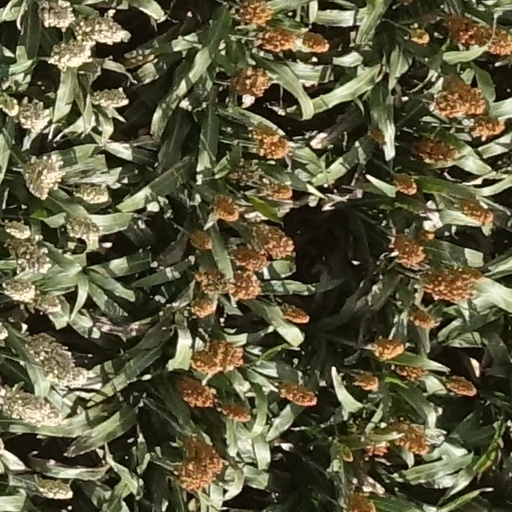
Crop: sorghum